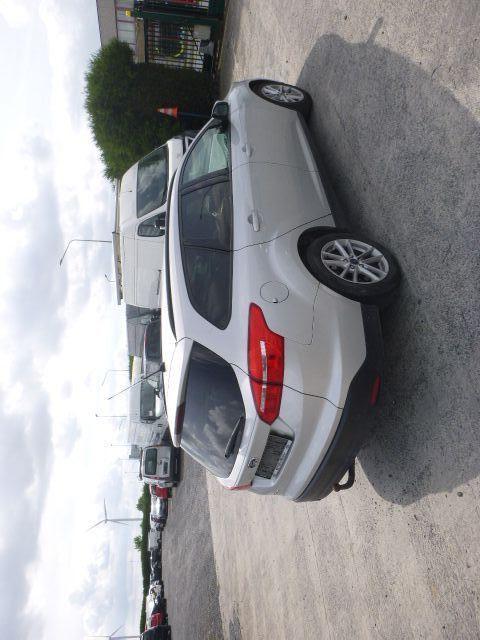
Aucun dommage détecté.
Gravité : aucun